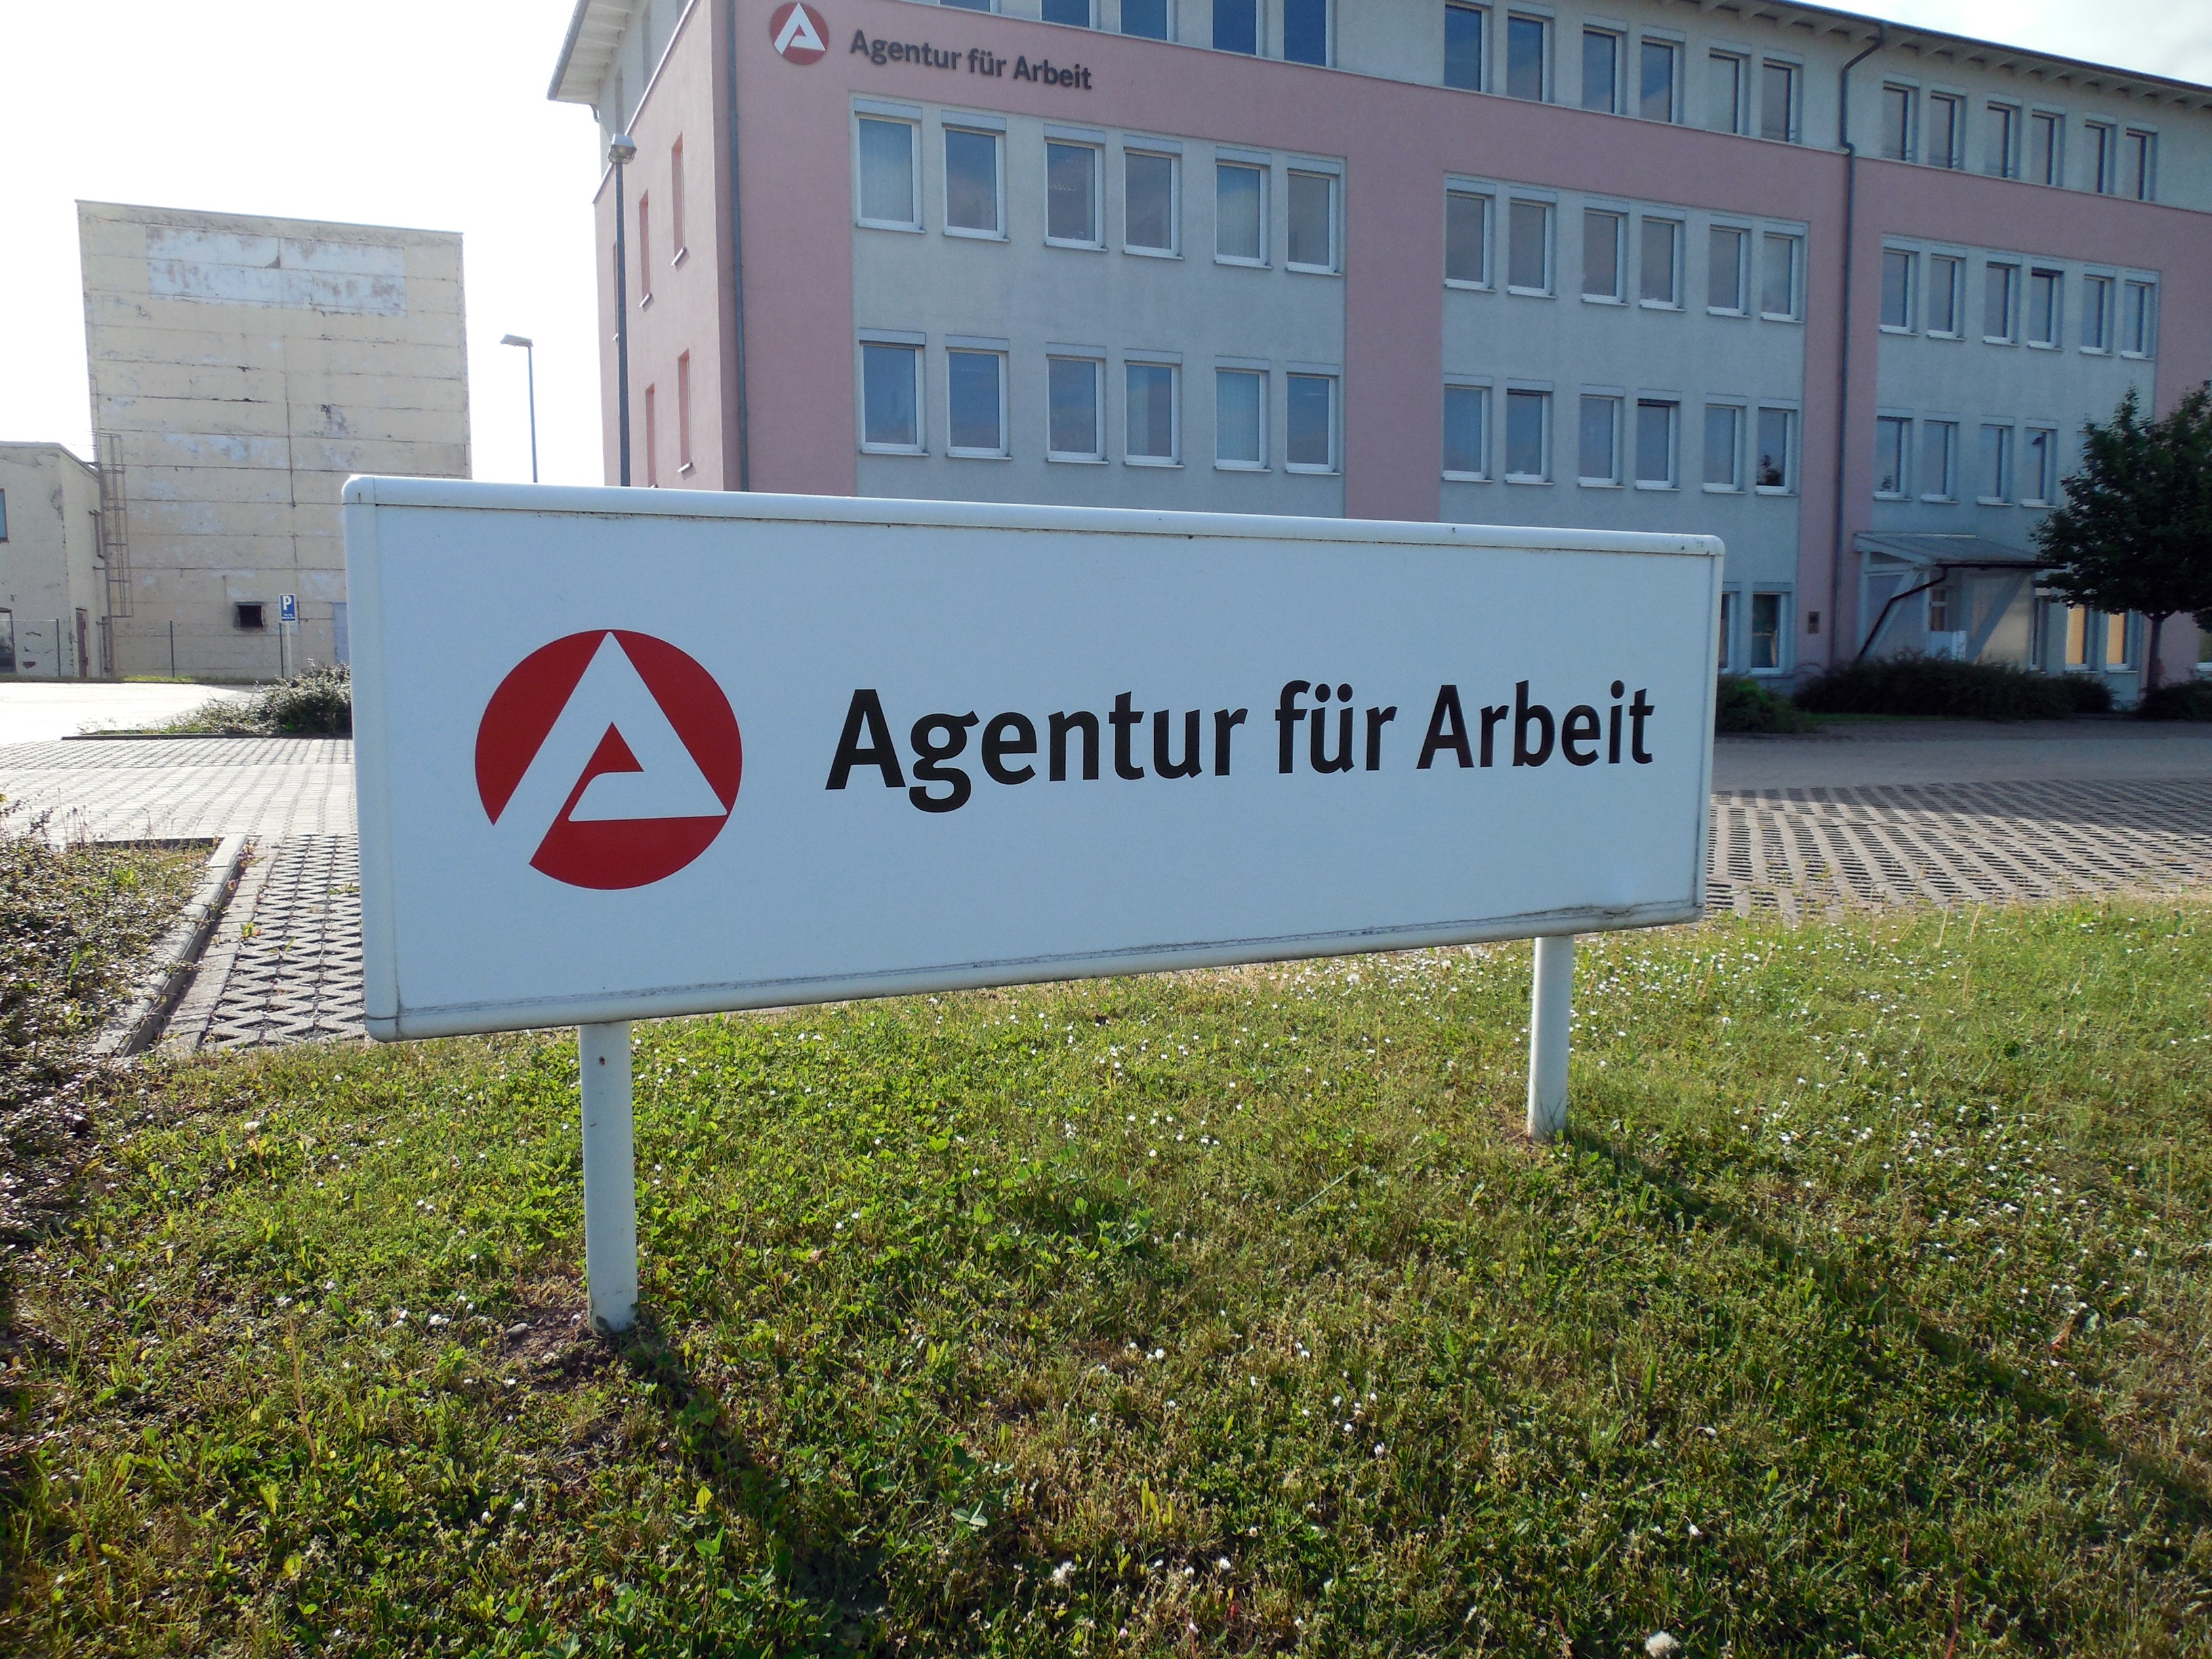
work, advertising, sign, street sign, signage, traffic sign, unemployment, application, unemployed, agency, employment office, job placement, employment agency, looking for a job, termination